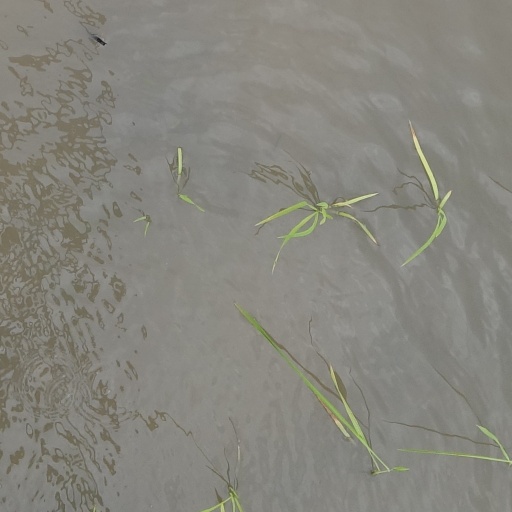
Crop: rice